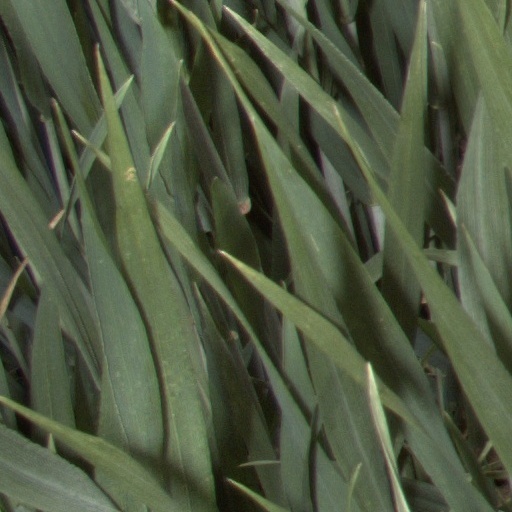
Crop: wheat